Rana Rahimpour

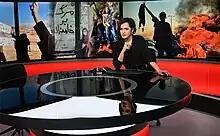
Journalist Rana Rahimpour, 2023

Rana Rahimpour (born 9 January 1983) is an Iranian-British journalist who worked as the BBC Persian’s Lead Presenter and bilingual correspondent since 2008 until 2023.Rana Rahimpour married an Englishman in 2009 and has two children named Tara and Damon.